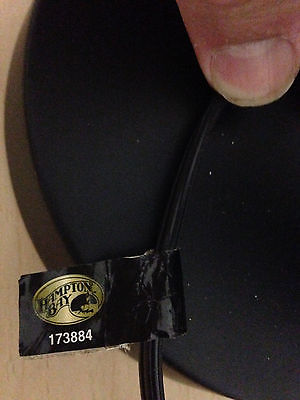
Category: lamp